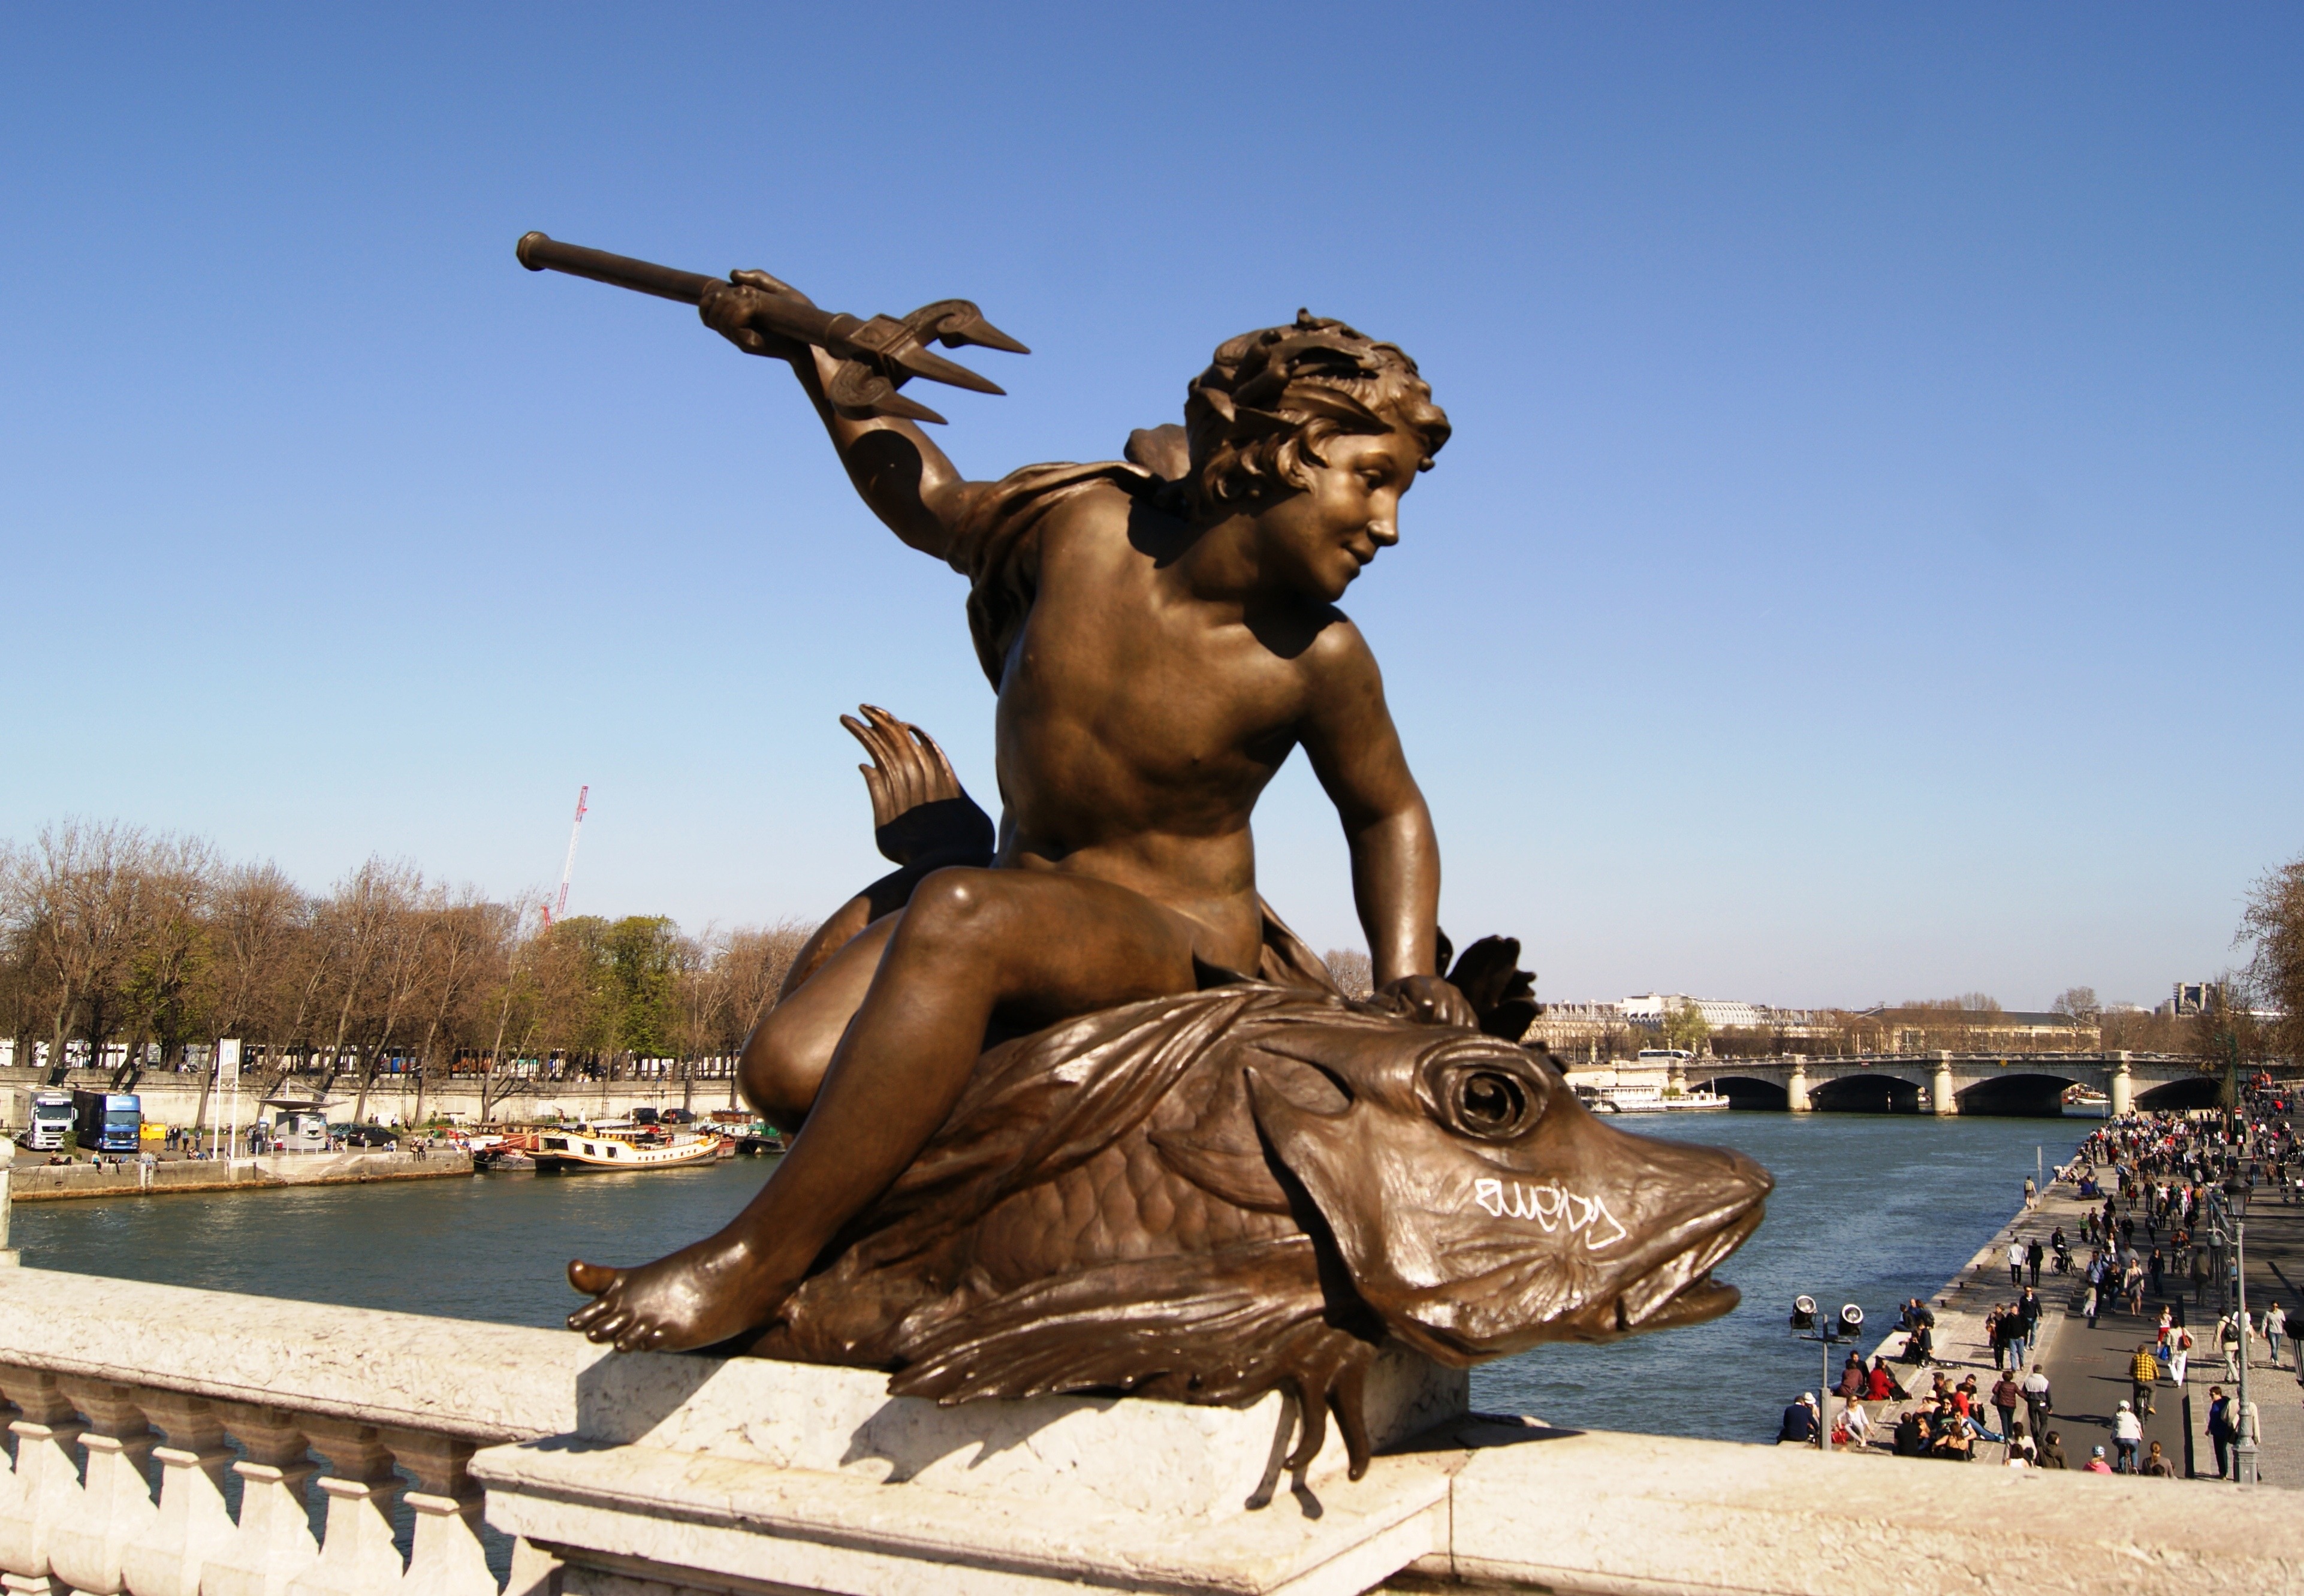
sand, paris, monument, statue, sculpture, art, triton, ancient history, alexandre iii bridge